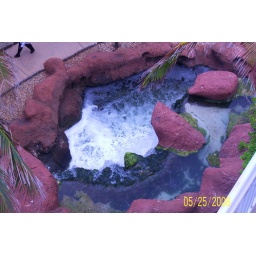
Looking over our balcony out our hotel room over sea turtle cove.